Antonio Sbardella

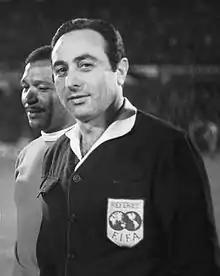
Sbardella in 1969

Antonio Sbardella (17 October 1925 – 14 January 2002) was an Italian football player, referee and sports official. He is best known for refereeing at the 1970 FIFA World Cup.